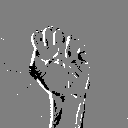
ASL letter: s